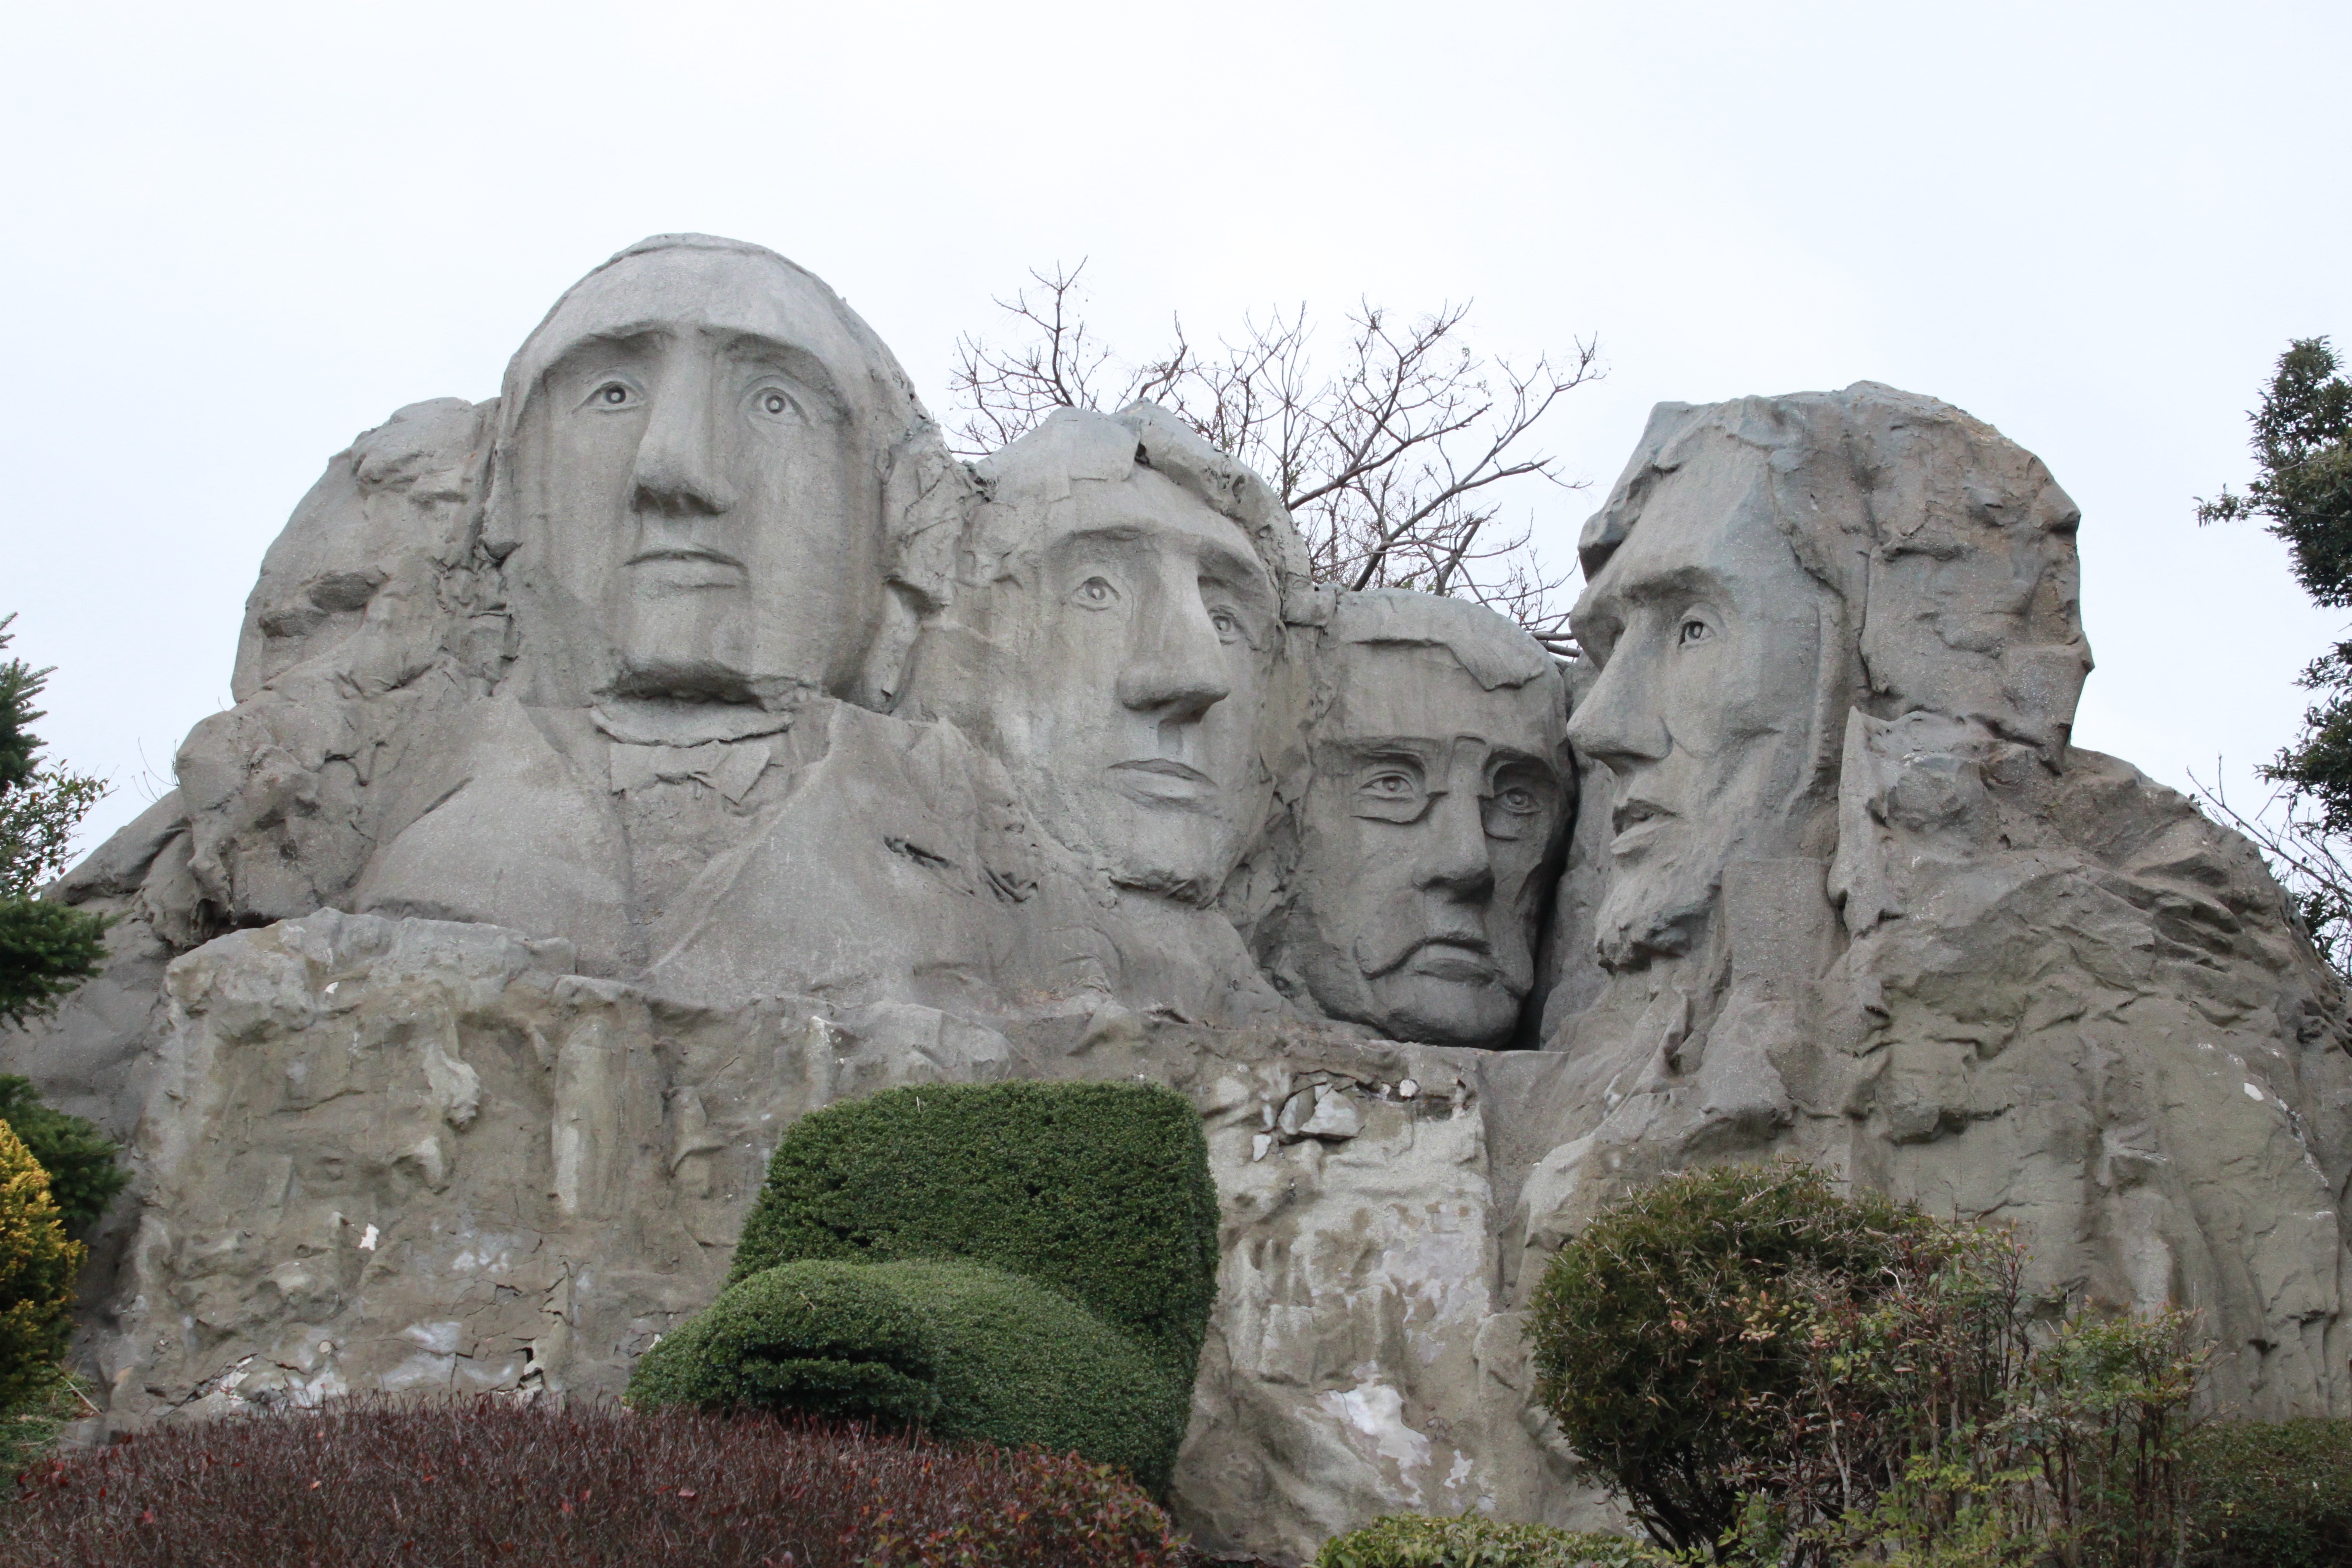
rock, monument, statue, model, tourism, sculpture, art, temple, mini, fake, carving, stone statue, monolith, tourist destination, jeju, jeju island, archaeological site, stone carving, miniatures, historic site, ancient history, complainant country theme park, rushmore award